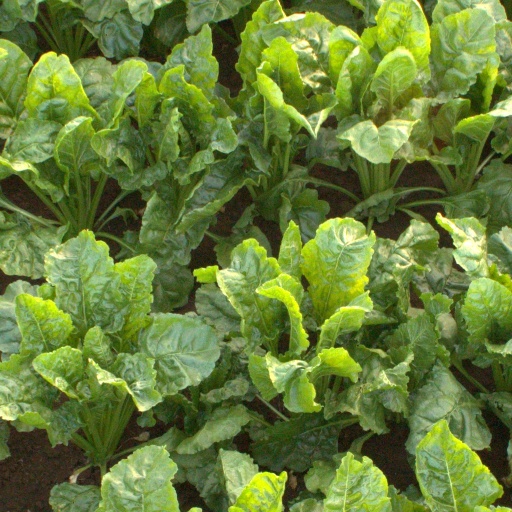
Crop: sugar beet